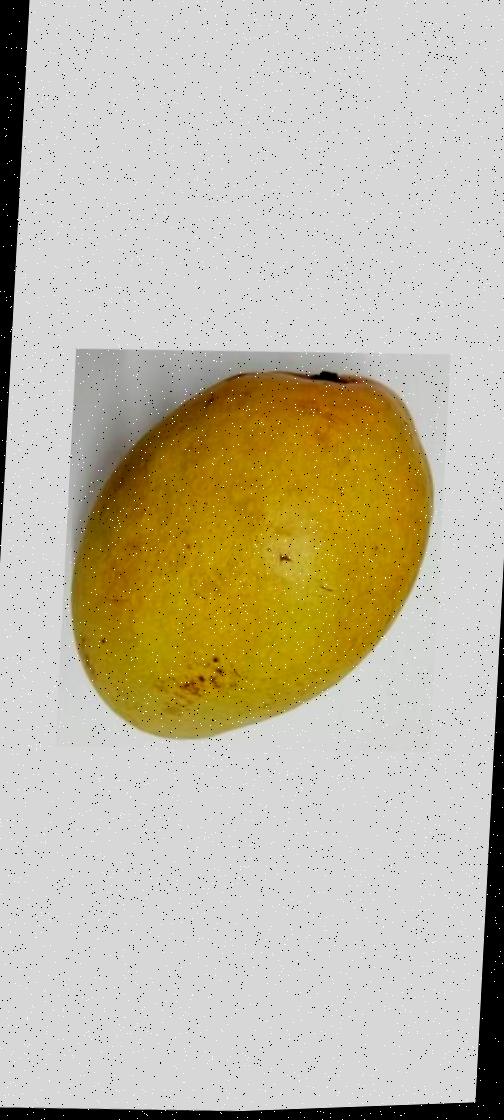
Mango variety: Bari-11